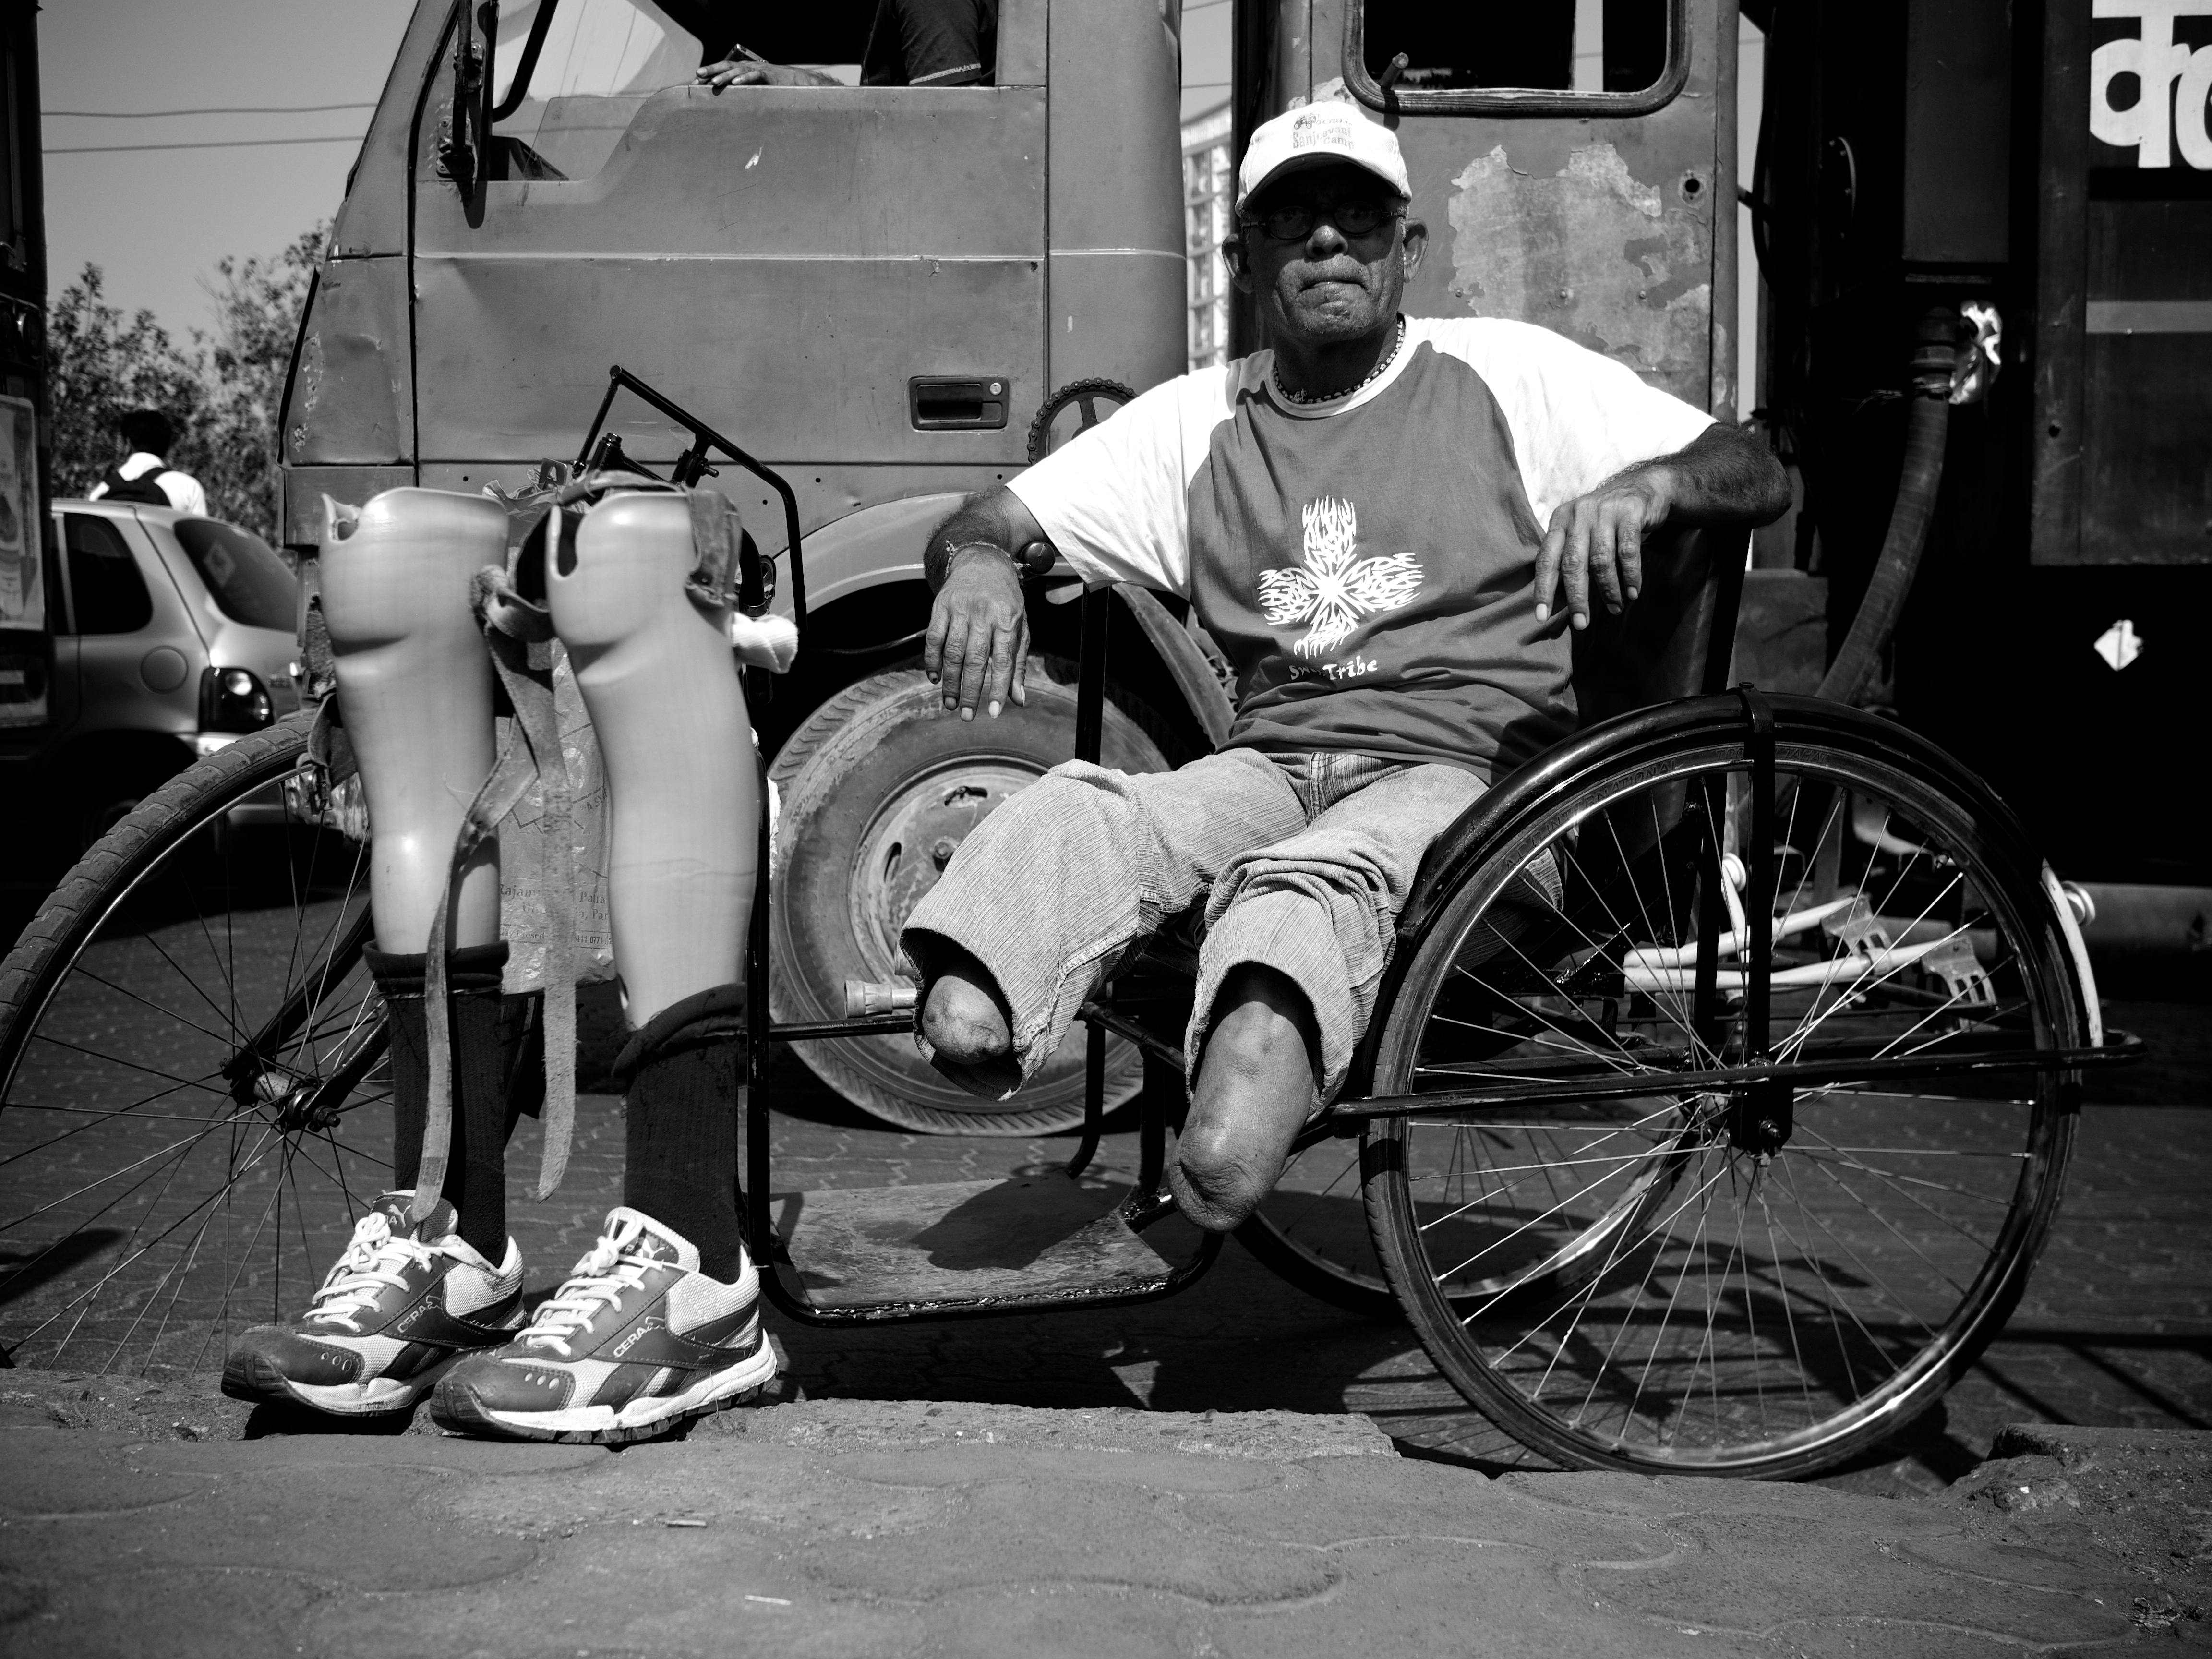
black and white, road, white, street, photography, bicycle, ebook, vehicle, training, black, monochrome, sports equipment, streetphotography, flickr, thomas, video, olympus, photograph, omd, fuji, leica, monochrom, leuthard, hcb, thomasleuthard, monochrome photography, human positions